Alfred Cumming (governor)

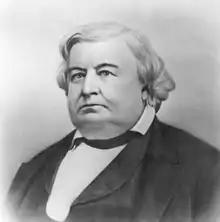

Alfred Cumming (September 4, 1802 – October 9, 1873) was an American politician who served as the governor of the Utah Territory from April 12, 1858, to May 17, 1861. Cumming succeeded Brigham Young as governor following the Utah War.